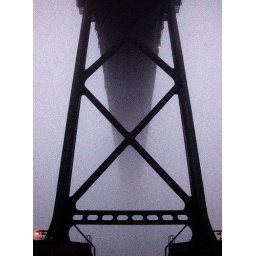
lions gate bridge in the fog